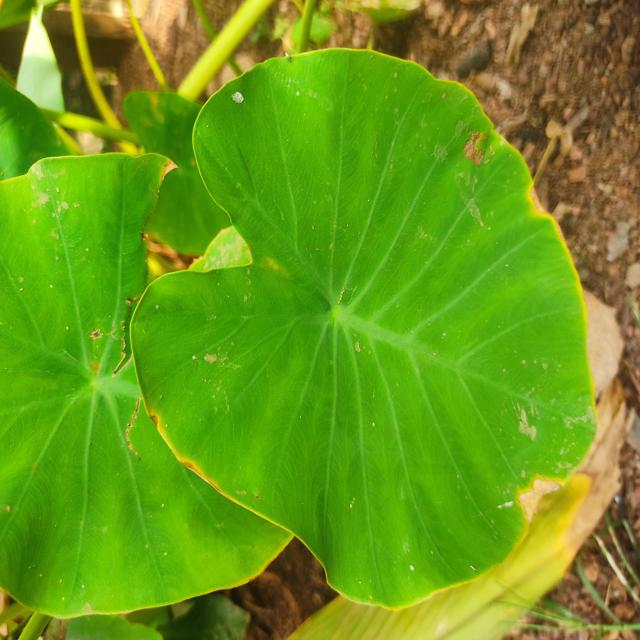
Label: Early_Blight